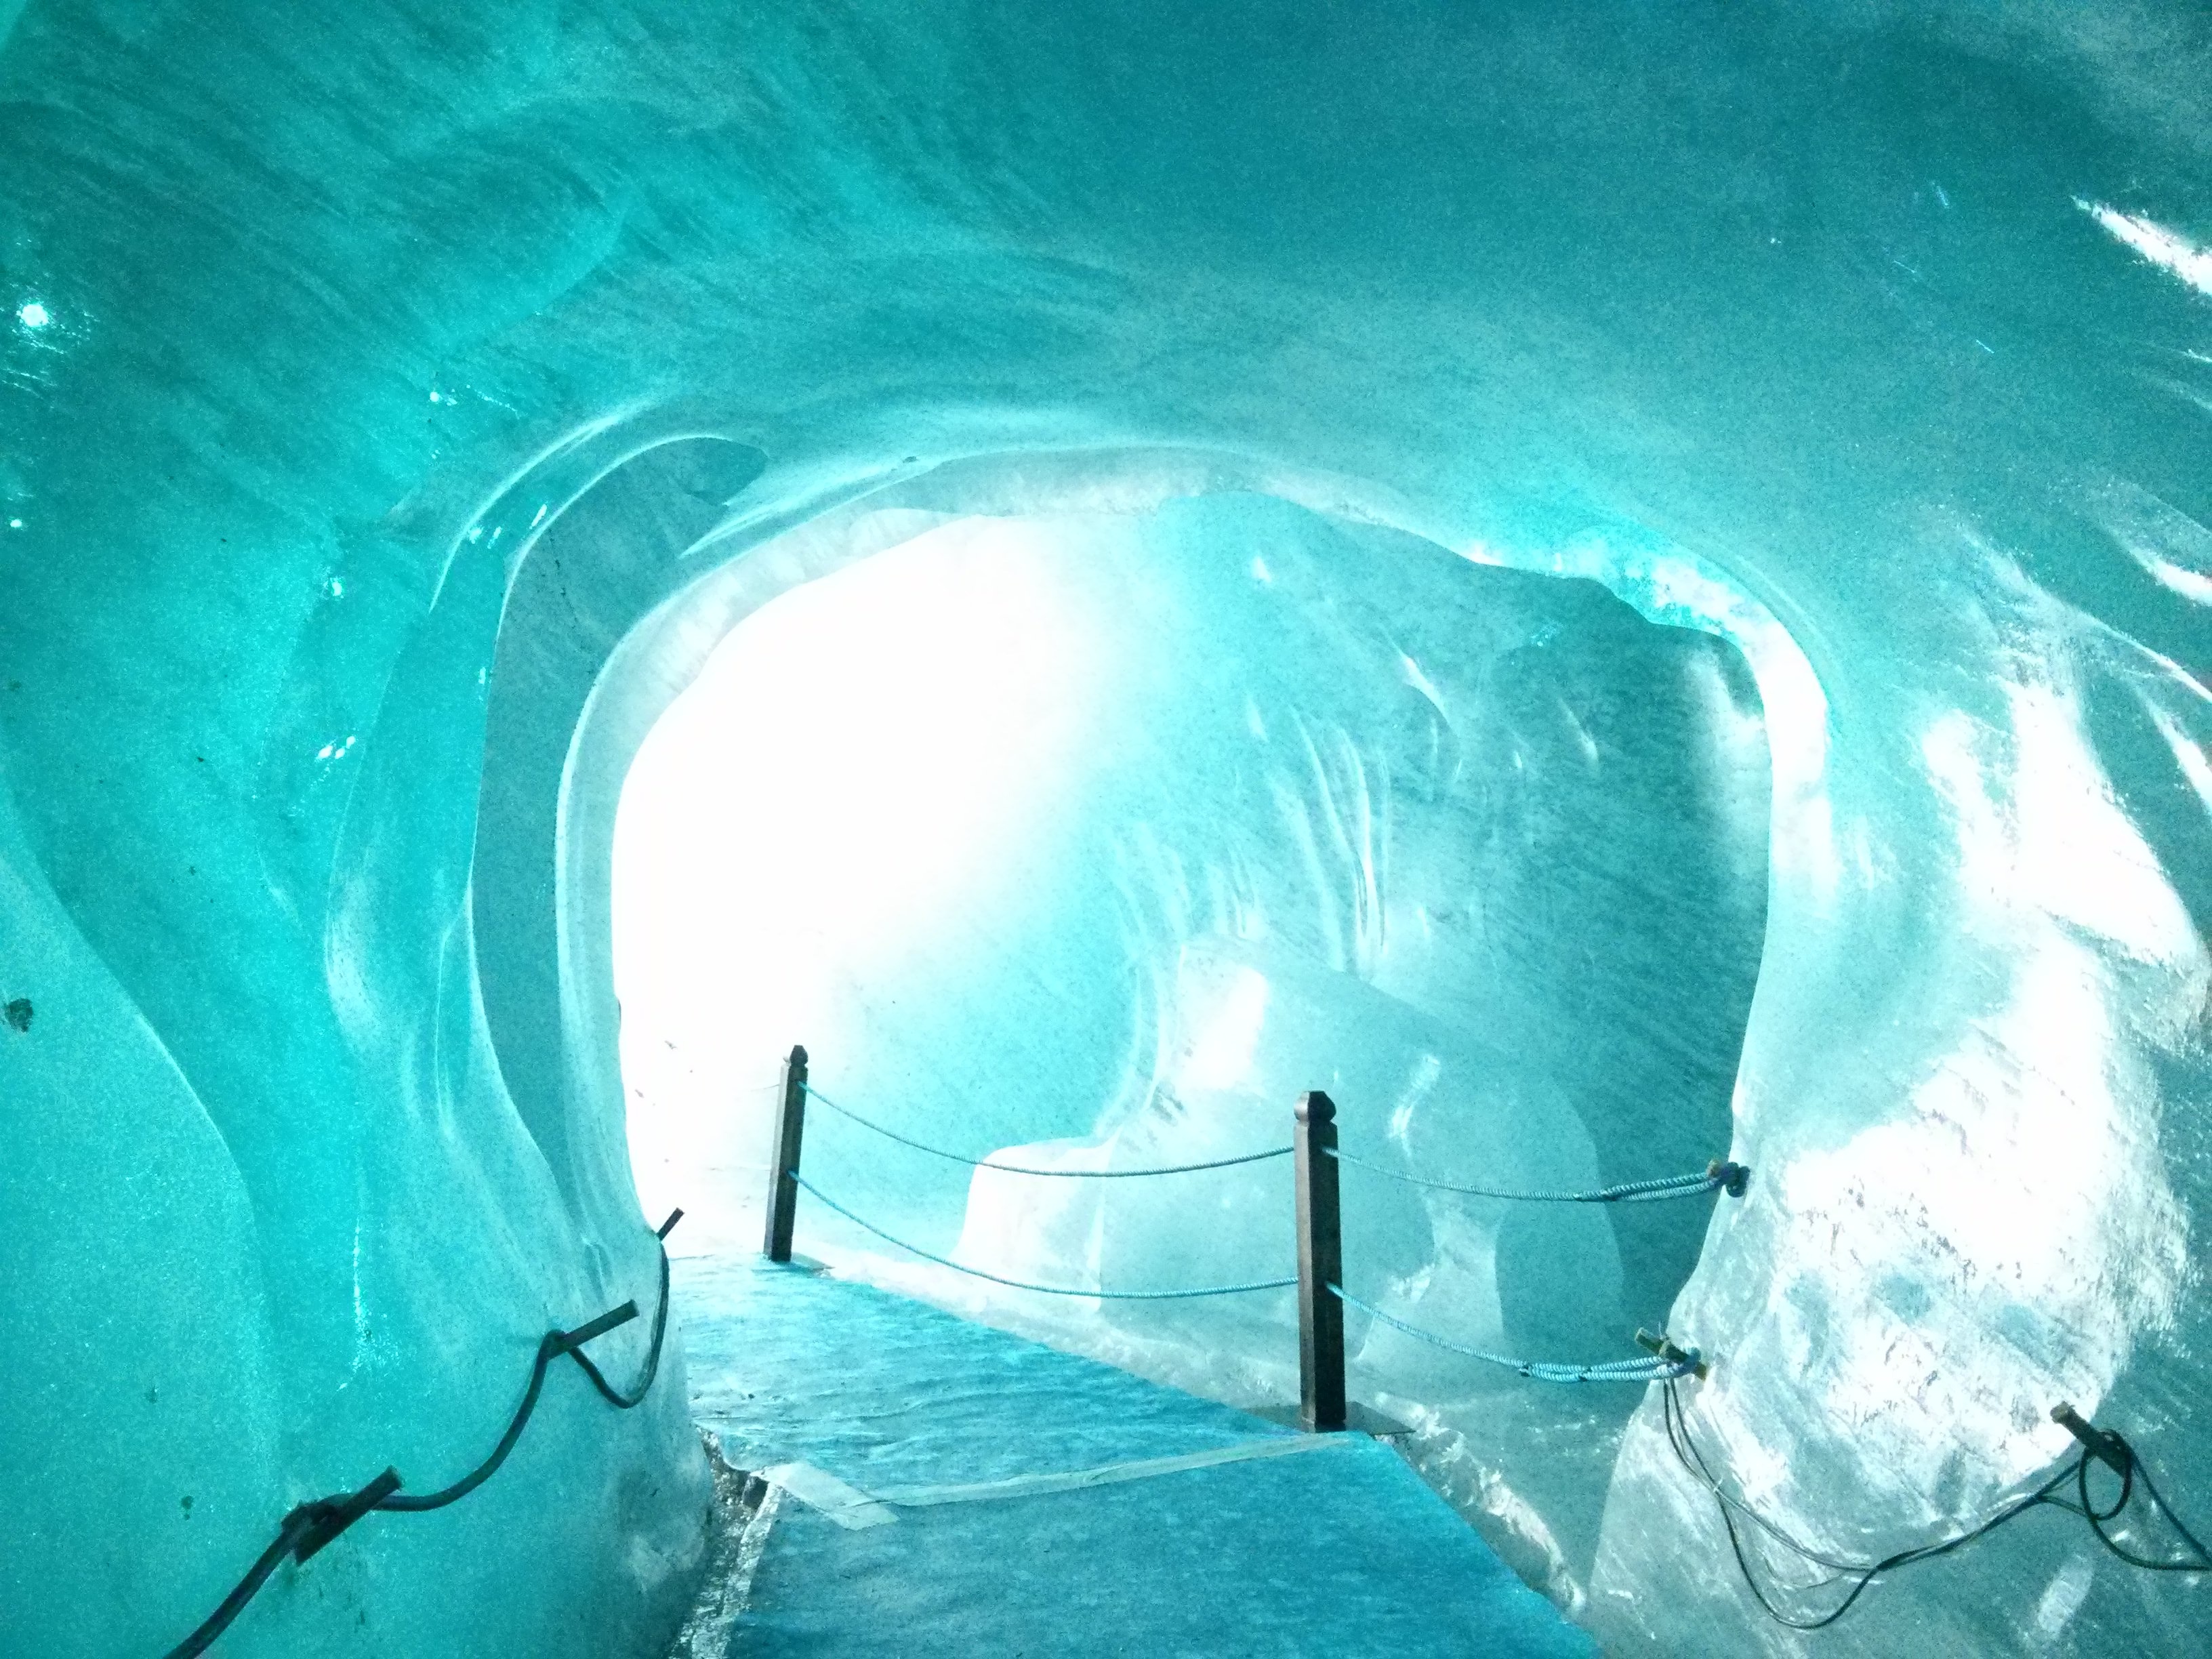
wave, formation, ice, cave, glacial landform, wind wave, ice cave